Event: Ecuador Earthquake
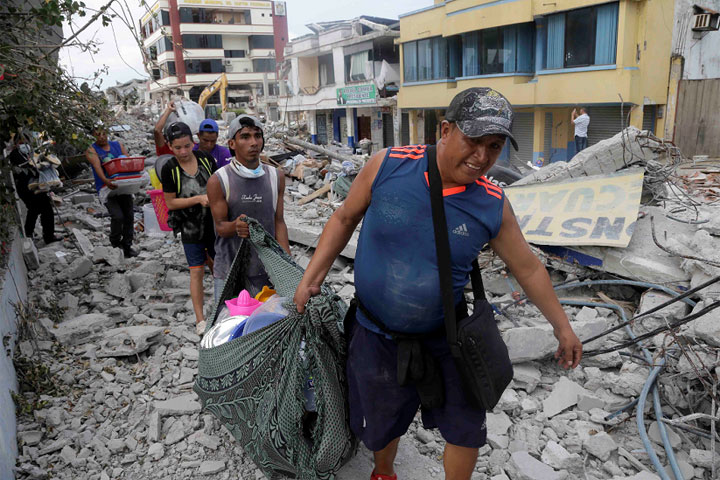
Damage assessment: damage